Nicknames of New York City

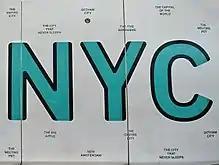
Various nicknames are featured on a wall at John F. Kennedy International Airport.

During its four-century history, New York City has been known by a variety of alternative names and euphemisms, both officially and unofficially. Frequently shortened to simply "New York", "NY", or "NYC", New York City is also known as "The City" in some parts of the Eastern United States, in particular, the State of New York and surrounding U.S. states. New Yorkers also use "The City" to refer specifically to the borough of Manhattan.